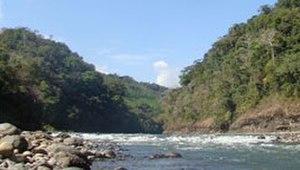
La Grande rivière du Térraba est le plus grand fleuve du Costa Rica. Il est aussi connu comme la rivière Diquís, ou Dí Crí que dans la langue boruca signifie « grand eau ».